Krypton (comics)

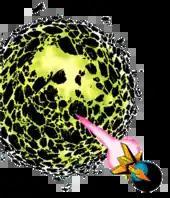
The exploding planet Krypton from "History of the DC Universe" #1 (1986).

Following "Crisis on Infinite Earths", which rebooted the history of the DC Universe and retroactively eliminated the existence of the Golden and Silver Age versions of Krypton, writer/artist John Byrne was given the task of recreating the entire "Superman" mythos. This rewrite was started in the 1986 "Man of Steel" miniseries, which addressed Krypton in both its opening and closing chapters.